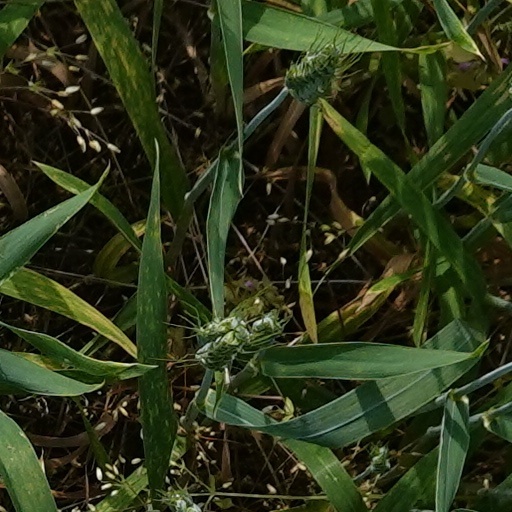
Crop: wheat